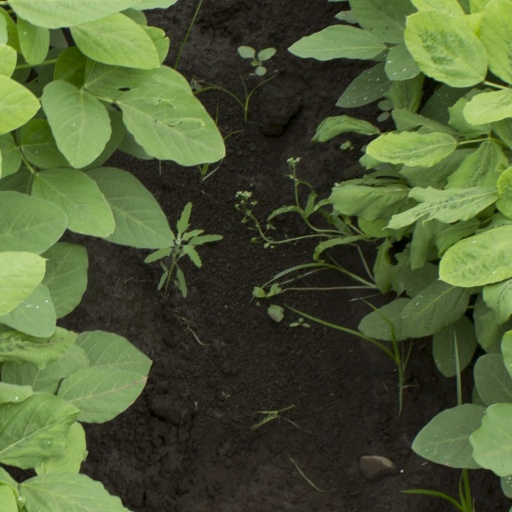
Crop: soybean